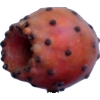
Label: cactus_fruit_red